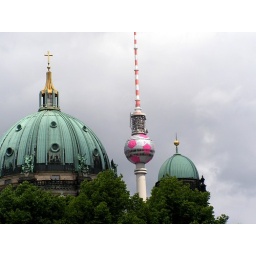
TV mast Berlin in world cup mode